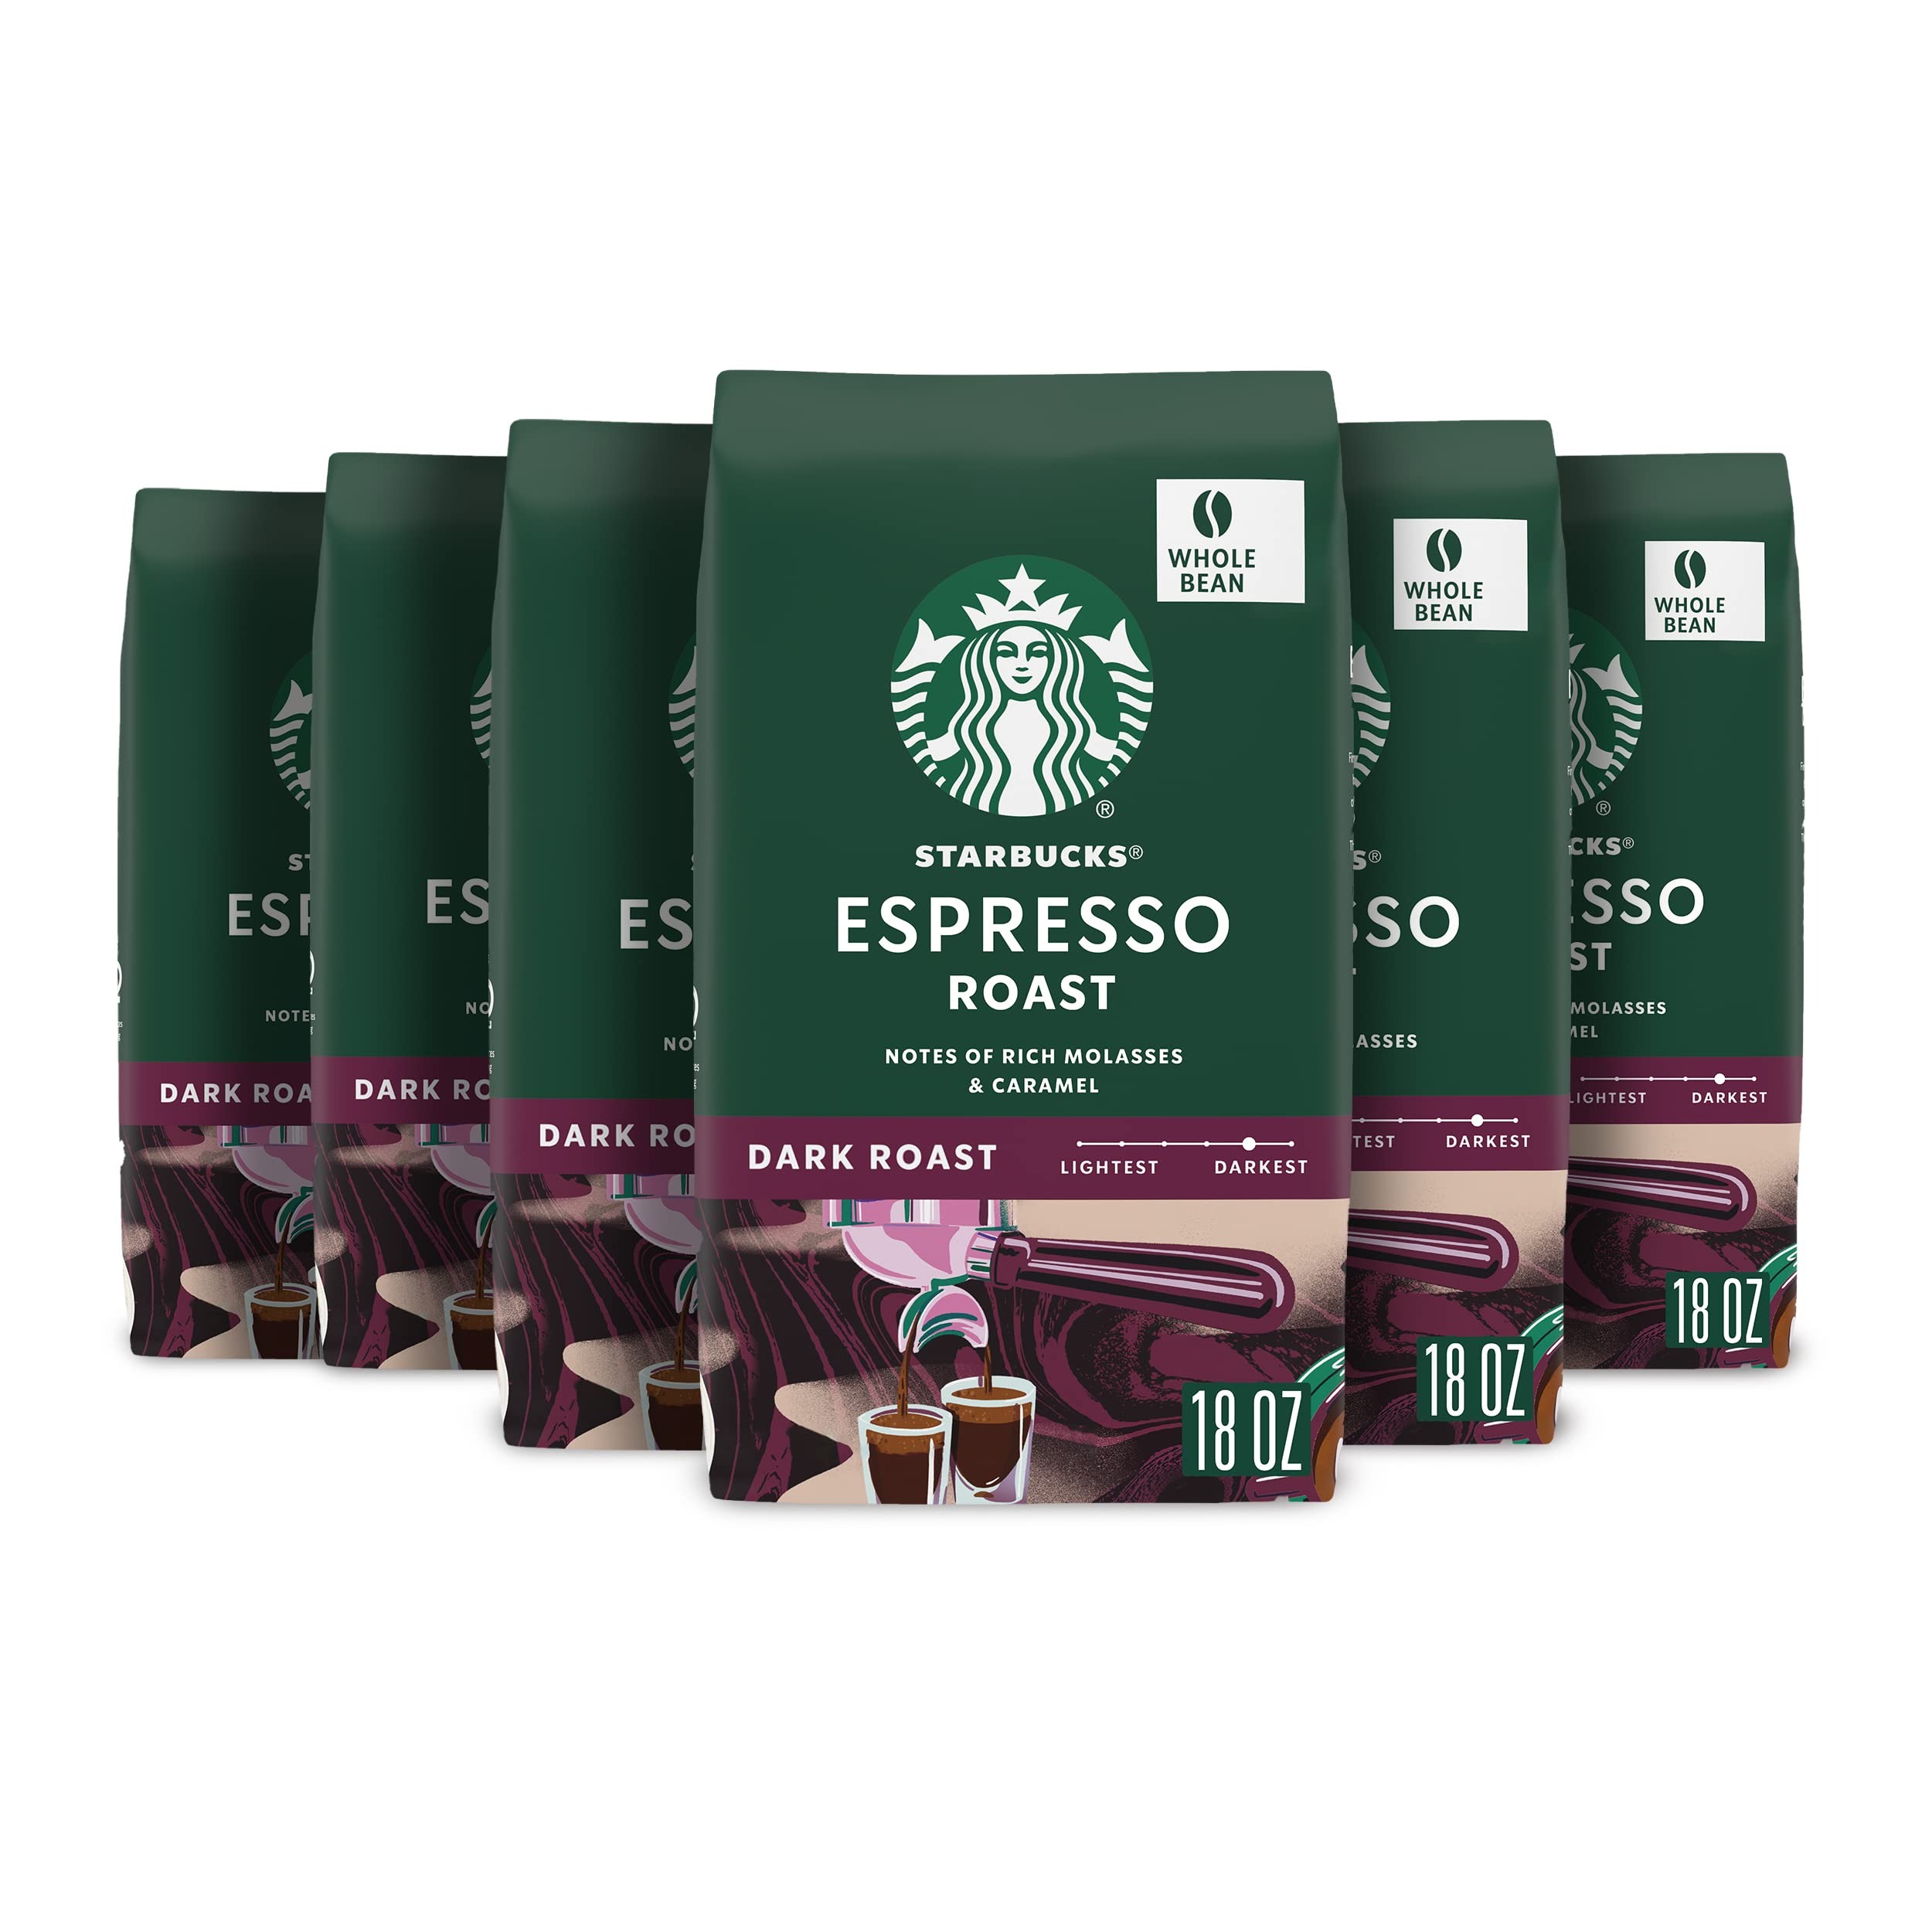
Item Name: Starbucks Whole Bean Coffee, Dark Roast Coffee, Espresso Roast, 100% Arabica, 6 bags (18 oz each)
Bullet Point 1: PREMIUM WHOLE BEAN COFFEE—Starbucks delivers exceptional coffee cup after cup with this 18-ounce bag of Espresso Roast dark roast whole bean coffee—6 bags total
Bullet Point 2: STARBUCKS ESPRESSO ROAST COFFEE—A classic and time-honored dark roast with notes of rich molasses and caramel that’s perfect for making classic espresso drinks
Bullet Point 3: FRESH TASTE—Starbucks adheres to the highest quality standards—shipping you the same carefully roasted 100% arabica coffee beans we brew in our cafés
Bullet Point 4: MAKE IT YOUR OWN—An everyday cup no matter how you brew it, Starbucks whole bean coffee can be ground and used for a variety of brewing methods, including drip brewer, coffee press, pour-over and moka pot
Bullet Point 5: ETHICALLY SOURCED—Starbucks is committed to 100% ethical coffee sourcing in partnership with Conservation International
Value: 108.0
Unit: Ounce

Price: 12.06